Agostic interaction

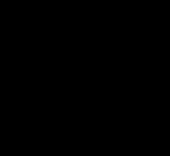
A sigma complex derived from (MeCH)Mn(CO) and triphenylsilane.

The term agostic is reserved to describe two-electron, three-center bonding interactions between carbon, hydrogen, and a metal. Two-electron three-center bonding is clearly implicated in the complexation of H, e.g., in W(CO)(PCy)H, which is closely related to the agostic complex shown in the figure. Silane binds to metal centers often via agostic-like, three-centered Si┄H−M interactions. Because these interactions do not include carbon, however, they are not classified as agostic.